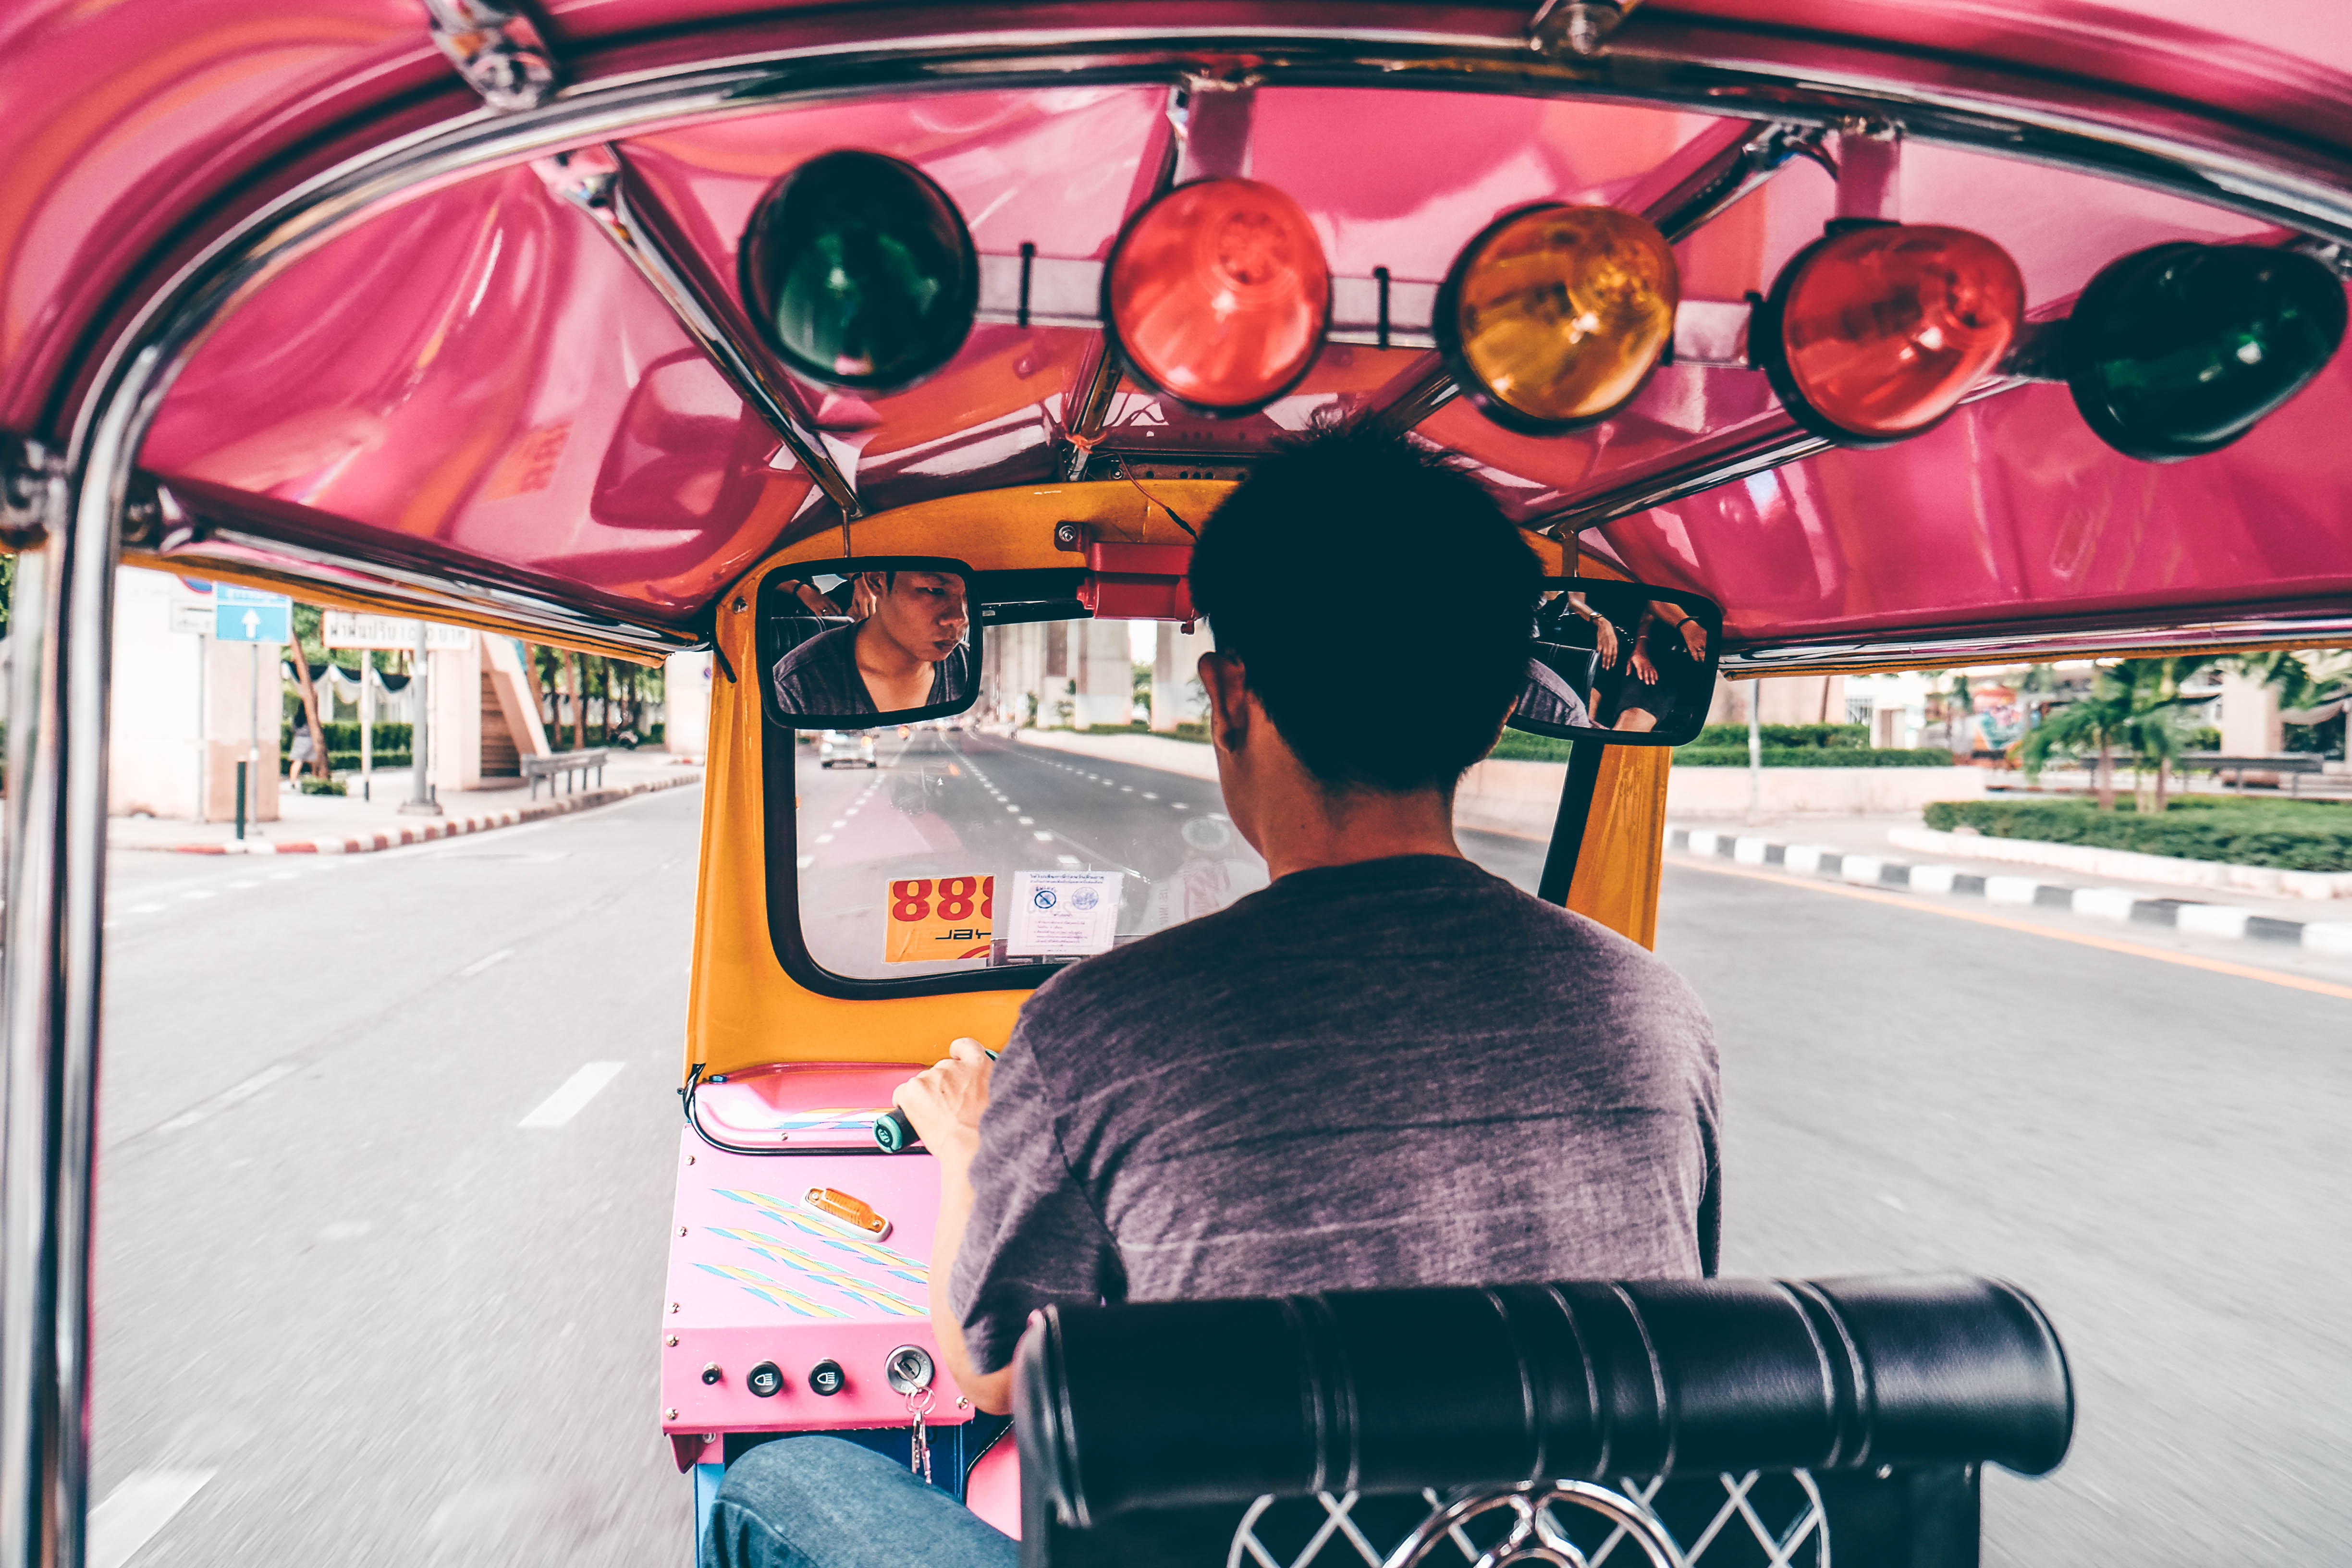
car, transport, vehicle, color, public transport, bus